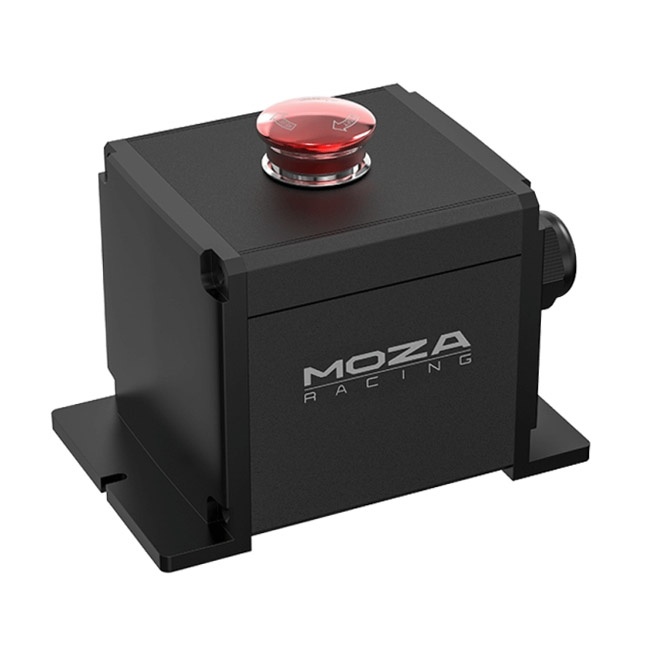
Moza Racing E-Stop Switch
Moza Racing E-Stop Switch RS06
Brand: MOZA RACING
Category: Vehicles & Parts > Vehicle Parts & Accessories > Electric Vehicle (EV) Parts & Accessories > Regenerative Braking Modules